Marvell Technology

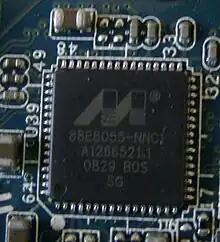
Marvell Yukon Gigabit Ethernet controller in a Sony Vaio FW series laptop

Marvell OCTEON and ARMADA DPUs which integrate a CPU, network interfaces and programmable data acceleration engines on a specialized electronic circuit.